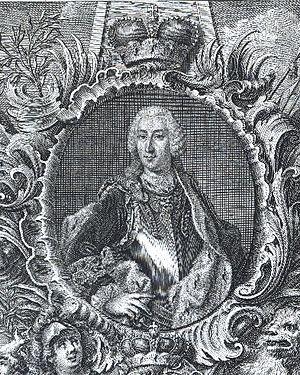
Charles Thomas, 3ᵉ prince de Löwenstein-Wertheim-Rochefort est le troisième prince de Löwenstein-Wertheim-Rochefort de 1735 à 1789.